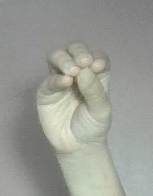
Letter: ha